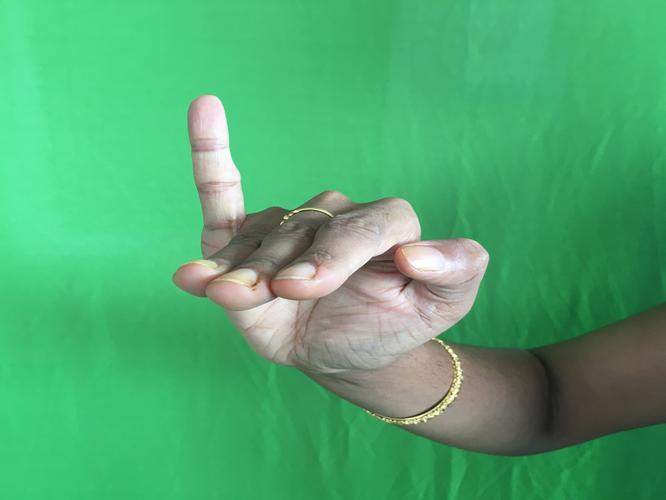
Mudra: Hamsapaksha
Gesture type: double_hand